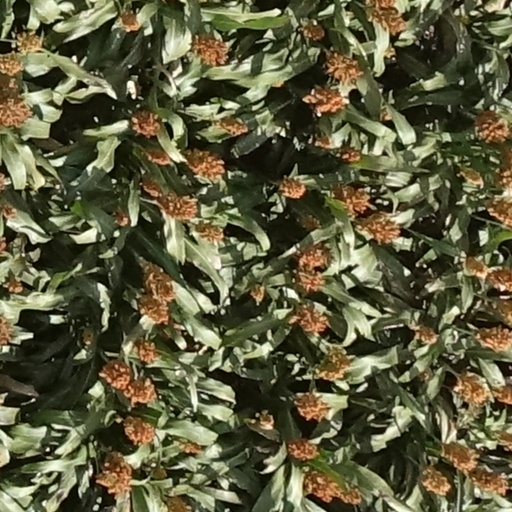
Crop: sorghum